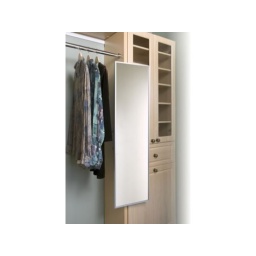
Closets For Life custom designs and builds closets for home or office in Minnesota.952-484-0416